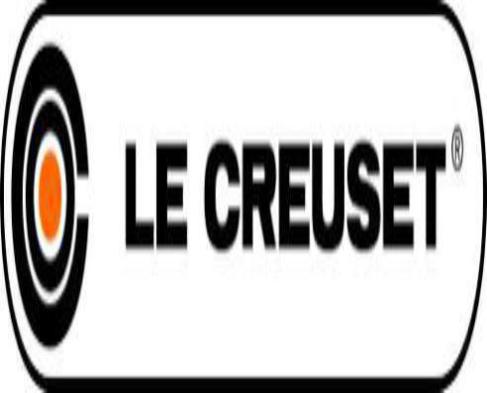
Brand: le creuset
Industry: Necessities